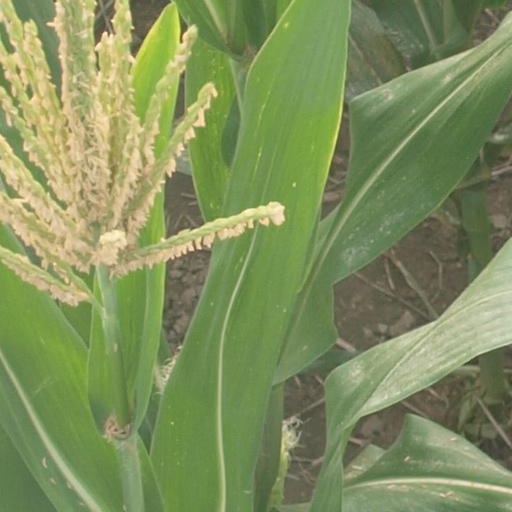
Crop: maize; corn